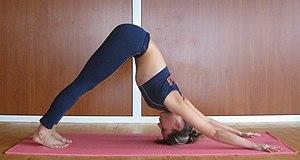
Adho Mukha Śvānāsana, également appelé « posture du chien tête en bas » ou « posture du chien tête baissée », est une posture de yoga. Adho Mukha Śvānāsana est un āsana inversé souvent réalisé lors d'une séquence, notamment durant la Sūryanamaskāra.